Imperial War Museum Duxford

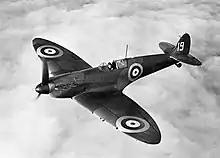
K9795, a Spitfire Mk I operated from Duxford by No. 19 Squadron in 1938.

Duxford has been associated with British military aviation since 1917, when a site near the village of Duxford, in southern Cambridgeshire, was selected for a new Royal Flying Corps training aerodrome. From 1925 Duxford became a fighter airfield, a role it was to retain until the end of its operational life, and in August 1938 the Duxford-based No.19 Squadron RAF became the first to operate the Supermarine Spitfire.